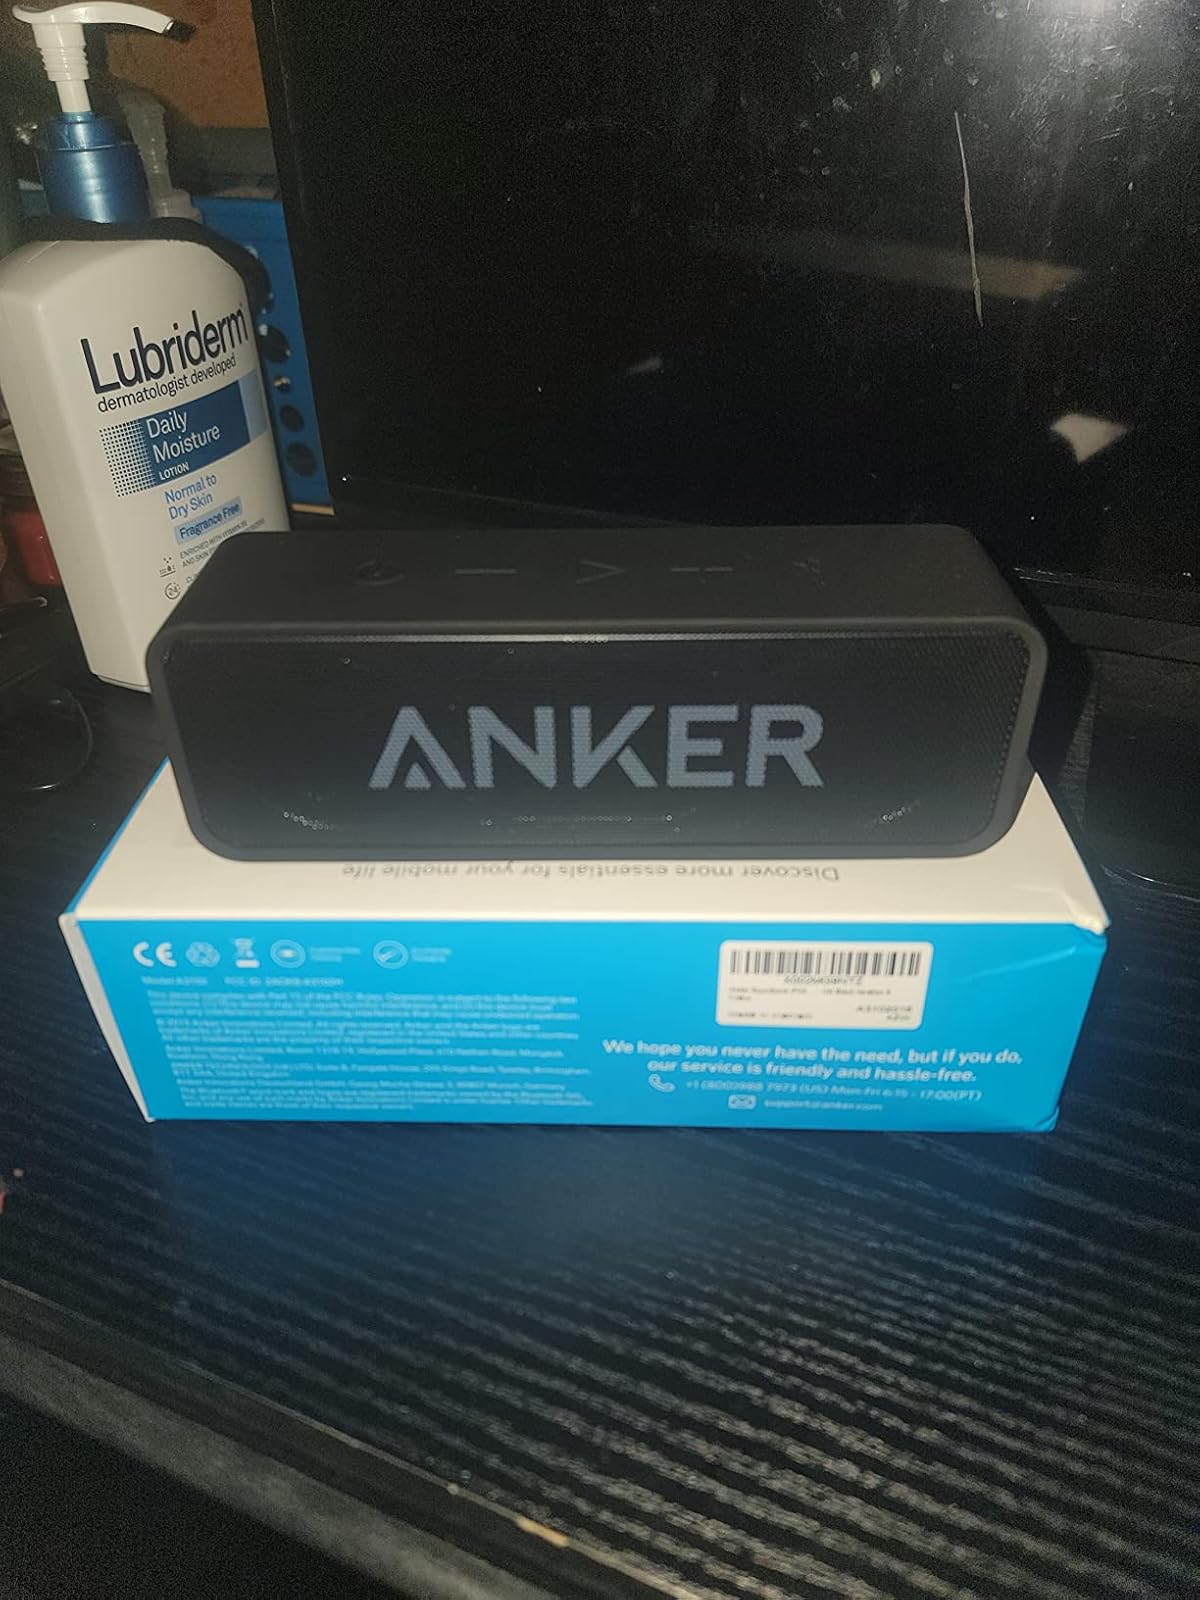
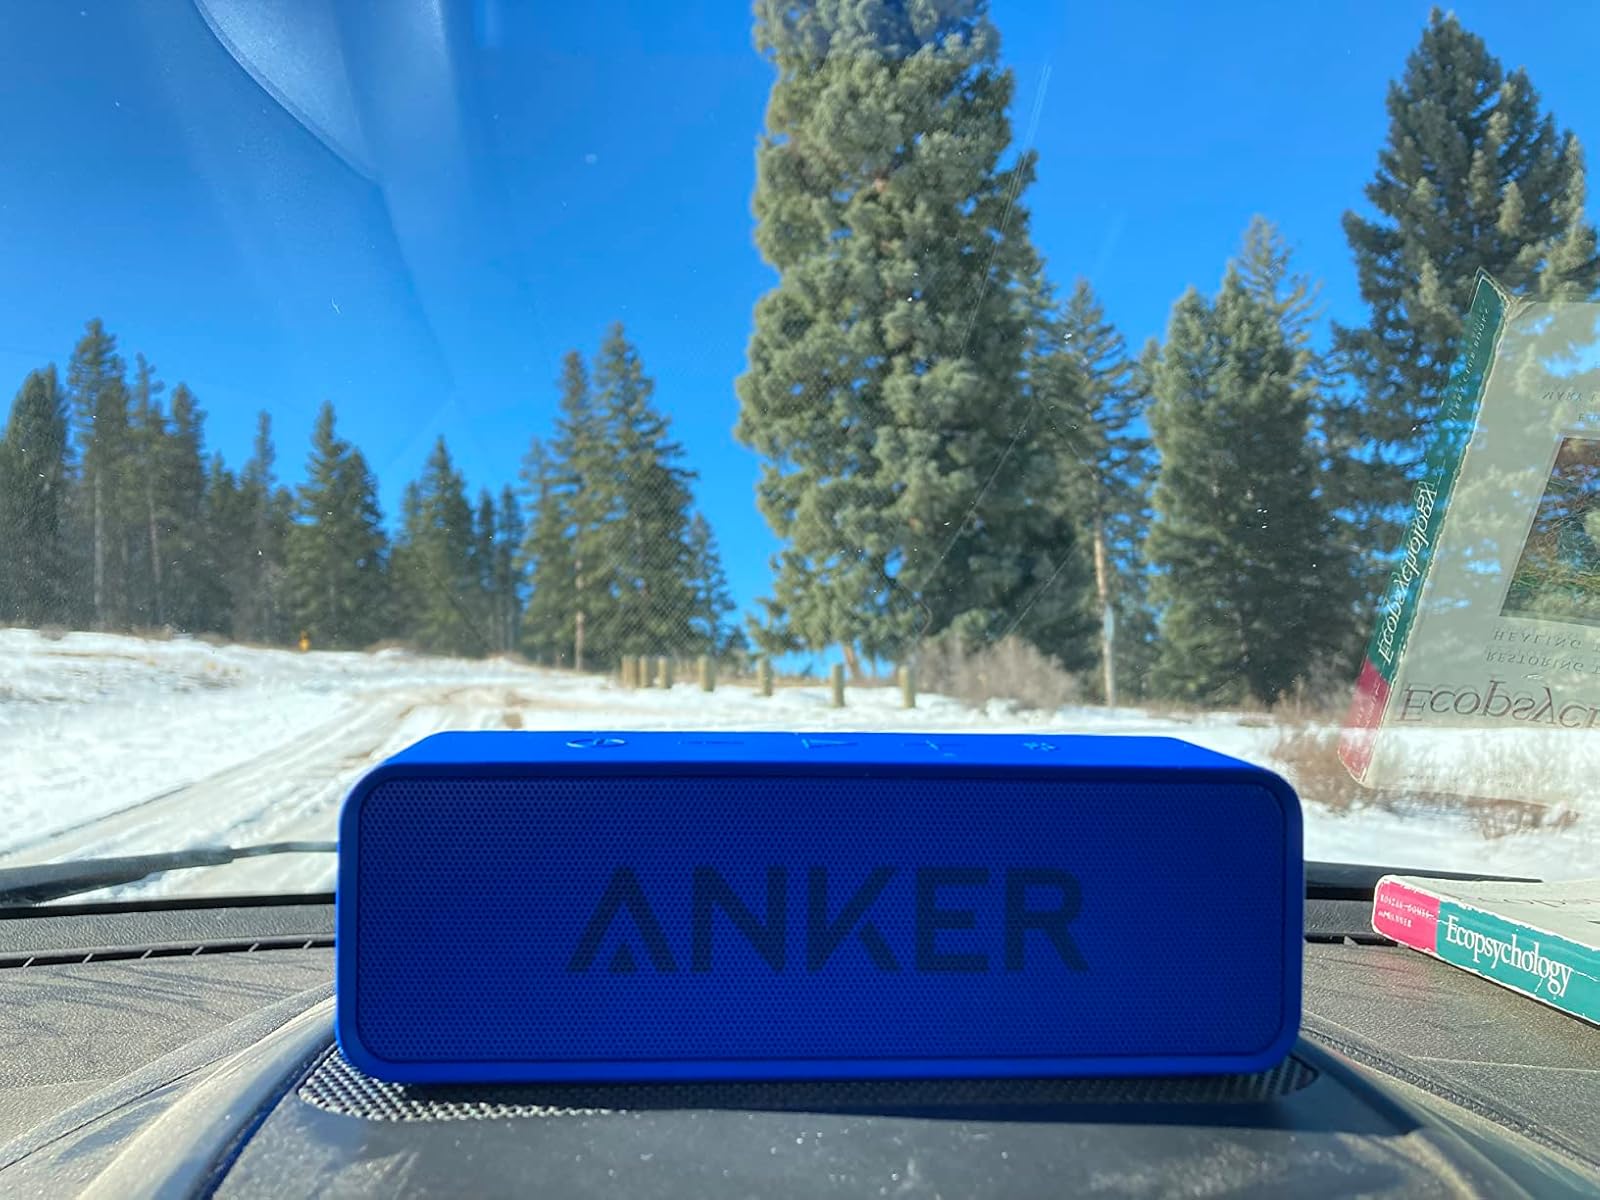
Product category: speaker
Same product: no